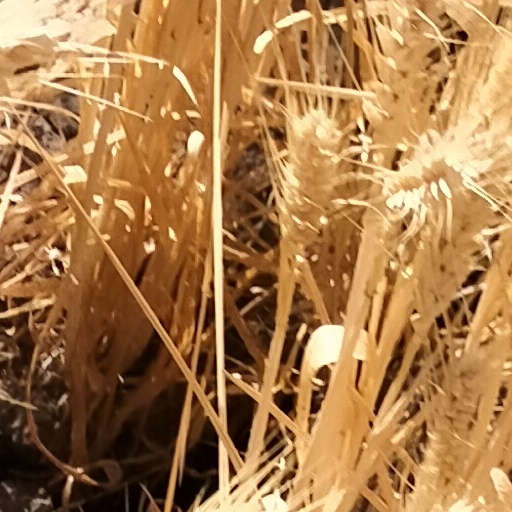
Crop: wheat